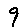
Label: 9